Marino Grimani (doge)

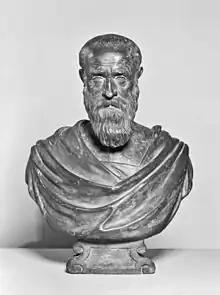
Terracotta bust by Alessandro Vittoria

Following the death of Pasquale Cicogna, Grimani was a candidate for Doge. After 70 ballots, none of the candidates had the votes necessary to be elected. At this point, Grimani made liberal use of "gifts" in order to break the deadlock, and he was eventually elected Doge on 26 April 1595.